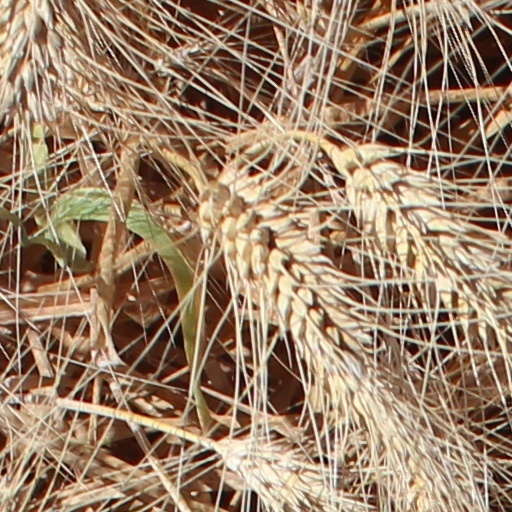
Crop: wheat